Sea Isle City, New Jersey

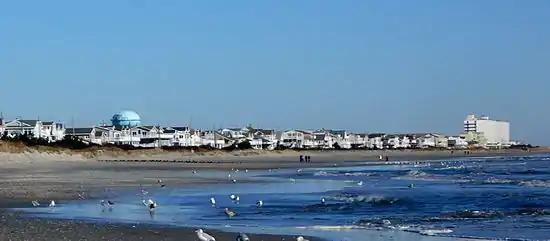
View from the beach

Sea Isle City was founded in 1882 by Charles K. Landis, who was also the founder of Vineland, New Jersey. The main street in town, Landis Avenue, is named for its founder. The oldest building in Sea Isle City is The Colonnade Inn, a Victorian building dating back to the 1800s. From 1885 until 1924, Sea Isle City was the location of Ludlam's Beach Lighthouse. The structure was moved to the corner of Landis Avenue and 35th Street (3414 Landis Avenue), and was a private residence (offered for rental) for many years. A non-profit group, The Friends of the Ludlam Beach Lighthouse, was unsuccessful in its efforts to raise enough money to save the building from demolition by moving it to a new location and restoring it. It was demolished on September 21, 2010, to make way for new town homes.